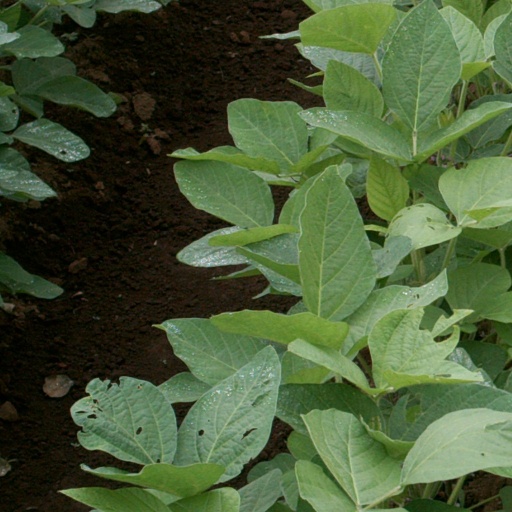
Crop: soybean